Romans in Persia

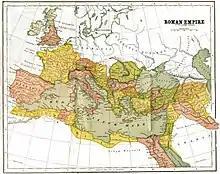
Map showing Media Atropatene inside the Roman Empire, as part of Assyria province

Furthermore, probably in 20 BC, Augustus is said to have nominated Ariobarzanes II, the son of Artavasdes, to be king of Media Atropatene, creating a semi-authonomous "vassal state" of Rome in what is now northwestern Iran. But soon, around 19 AD, The Parthians took again full control of Atropatene.